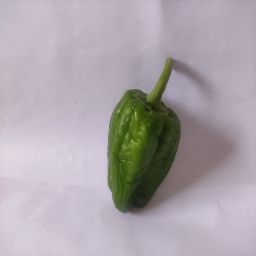
Crop: Bell Pepper
Quality: Ripe